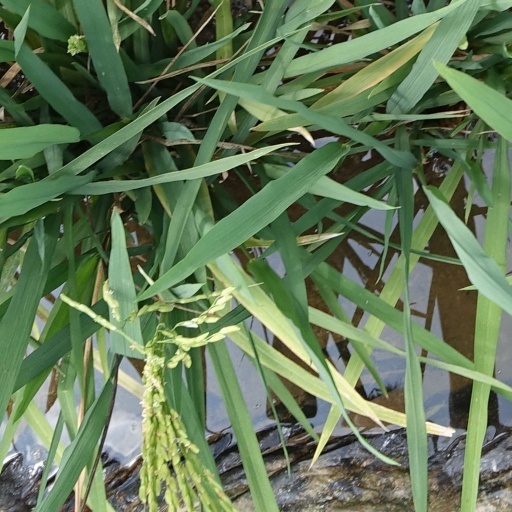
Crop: rice